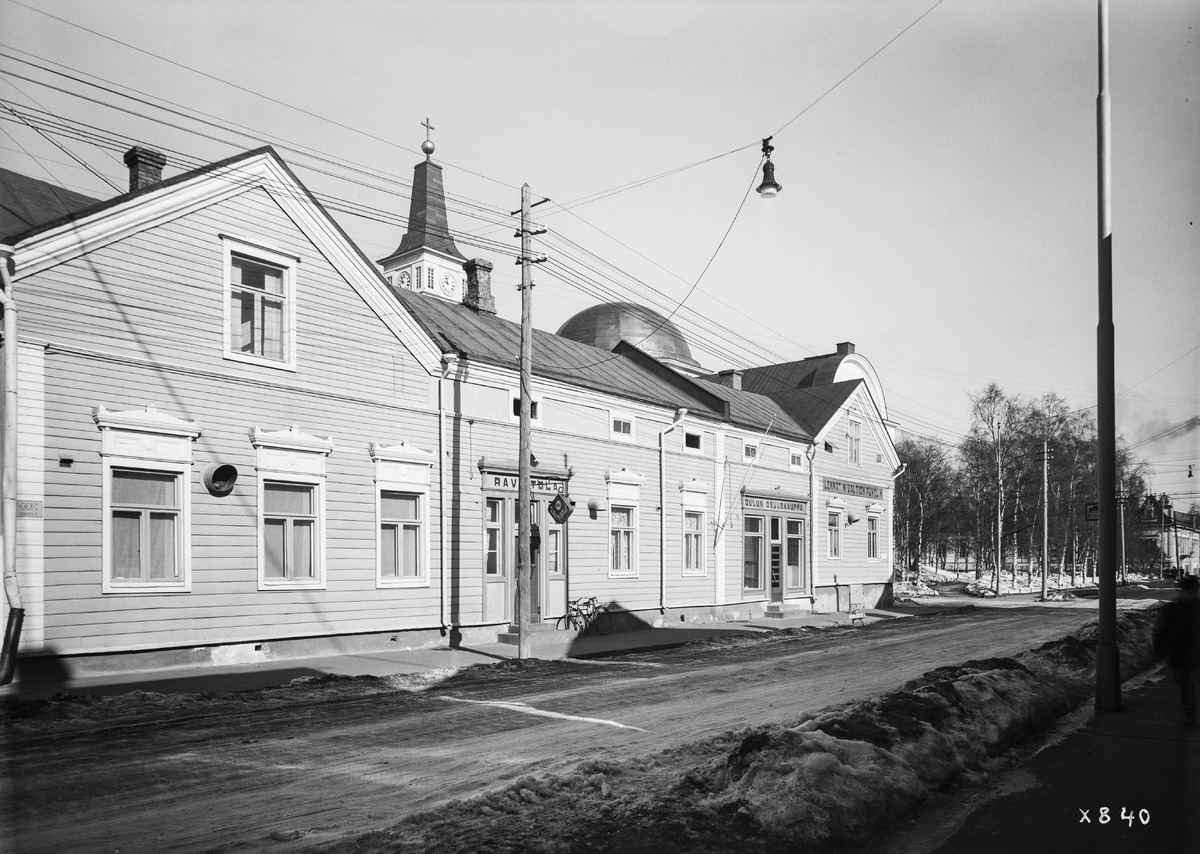
Oulun Osuuskaupan ravintola
A restaurant of Oulu's cooperative shop
sisällön kuvaus: Oulun Osuuskaupan ravintola osoitteessa Isokatu 6 12.4.1937. content description: A restaurant of Oulu's cooperative shop at Isokatu 6 on April 12, 1937.
Vuosi: 1937
Paikka: Suomi, Oulu, Suomi, Pohjois-Pohjanmaa, Oulu
Aiheet: Oulun Osuuskauppa; osuuskaupat; ulkokuva; ravintolat; osuusliikkeet; liikerakennukset; puurakennukset; wooden buildings; restaurants; consumer cooperatives; cooperative shops; retail cooperatives